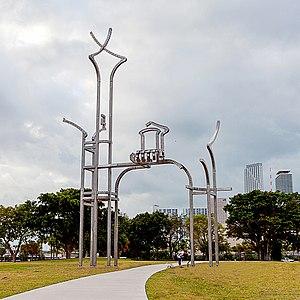
Juan Garaizabal est un artiste conceptuel, sculpteur et graveur. Un artiste plastique qui a également expérimenté avec le dessin, l'art vidéo et les installations sonores et lumineuses. Il est internationalement connu pour ses sculptures publiques monumentales. Ses Memorias Urbanas récupèrent, avec des structures sculpturales et de la lumière des éléments architecturaux disparus, remplissant des vides urbains qui ont une importance historique.